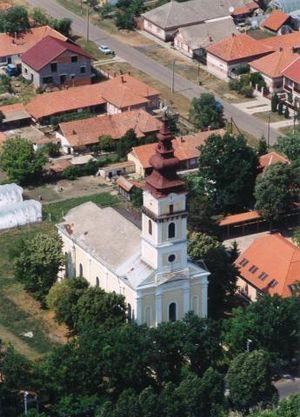
Nagybánhegyes est un village et une commune du comitat de Békés en Hongrie.